Pallas's grasshopper warbler

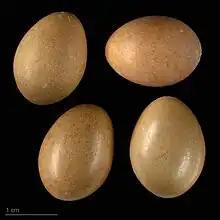
"Locustella certhiola" - MHNT

Pallas's grasshopper warbler (Helopsaltes certhiola), also known as the rusty-rumped warbler, is an Old World warbler in the genus "Helopsaltes". It breeds in the eastern Palearctic: from the Altai Mountains, Mongolia and Transbaikalia to northeastern China, the Korean Peninsula, and islands in the Sea of Okhotsk (Sakhalin and Kuril Islands). It is migratory, wintering from India eastward to Indonesia. It is a rare migrant in Sri Lanka.